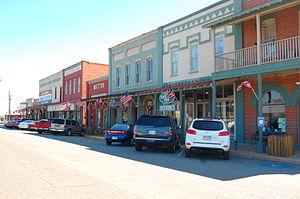
Plains est une ville du comté de Sumter dans l'État américain de Géorgie. Sa population était de 637 habitants au recensement de 2000.